Xavier Tondo

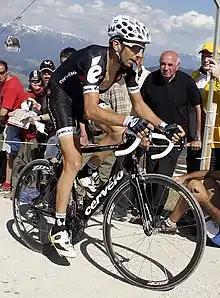
Tondo in 2010 riding for

Xavier Tondo Volpini (5 November 1978 in Valls, Spain – 23 May 2011 in Monachil, Spain) was a Spanish professional road racing cyclist who specialized in mountain stages of bicycle races.